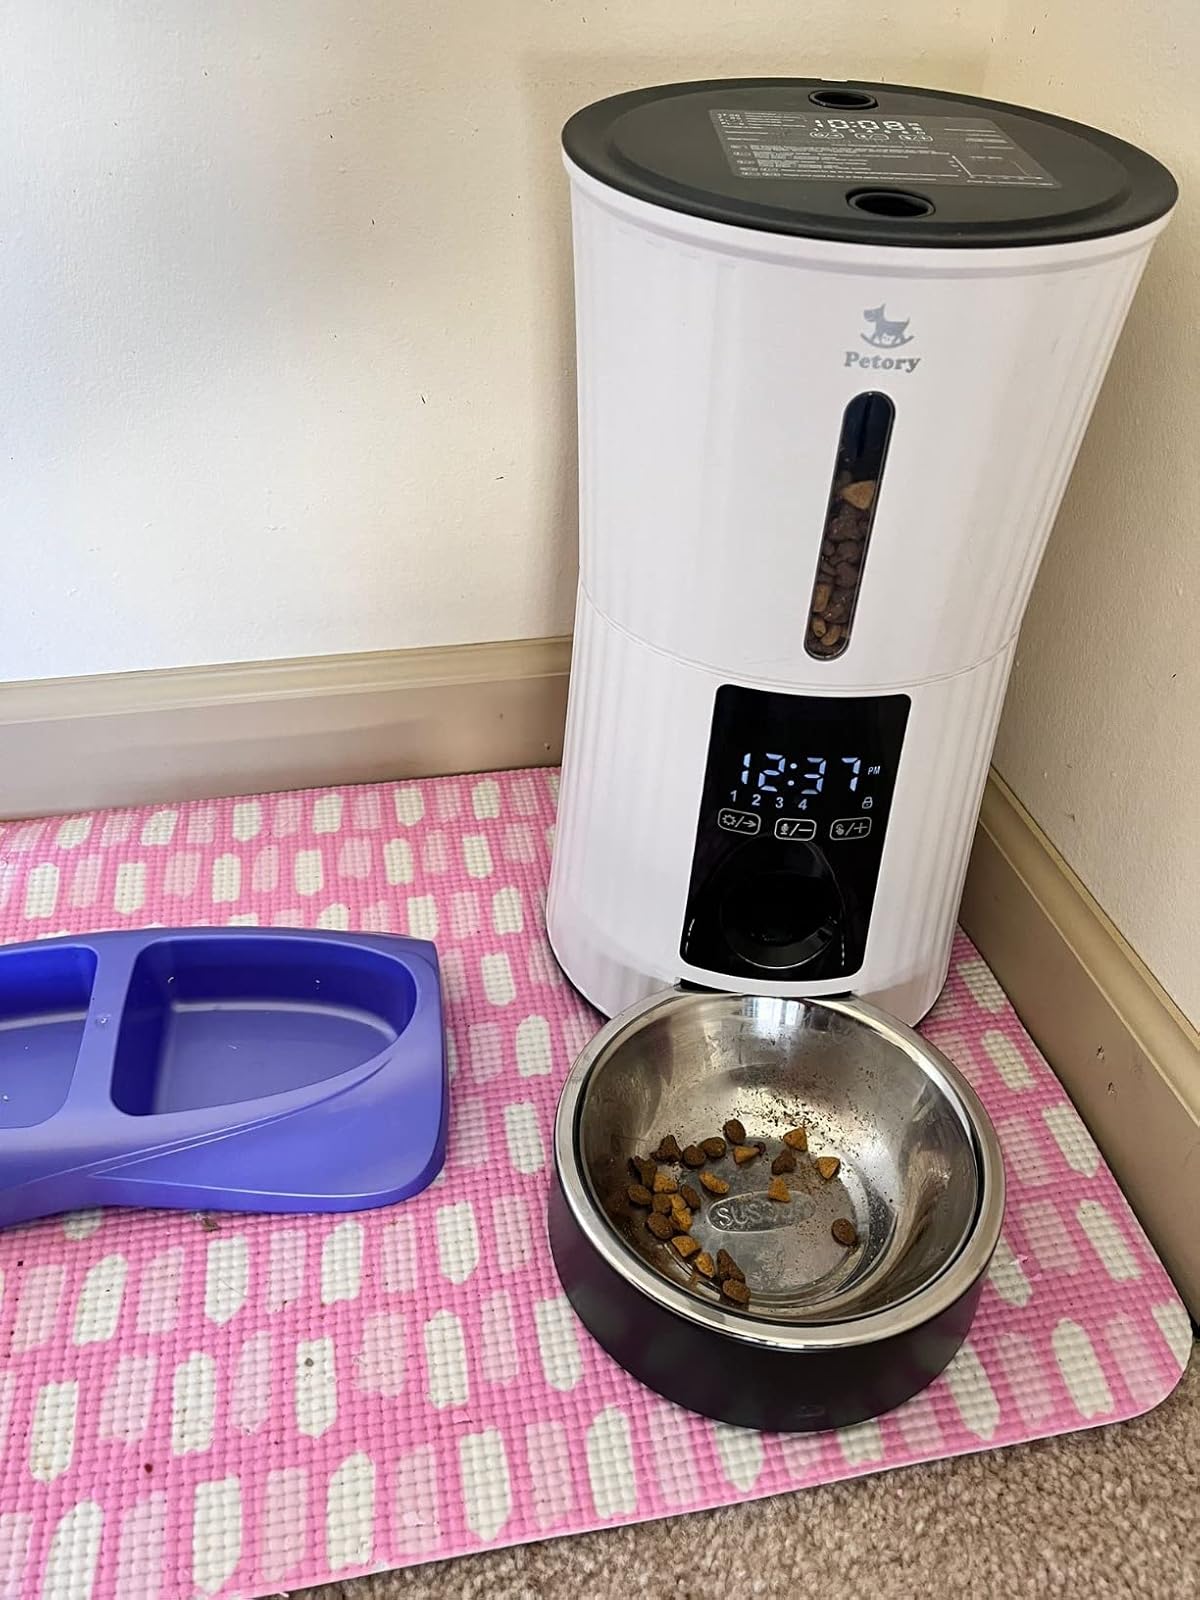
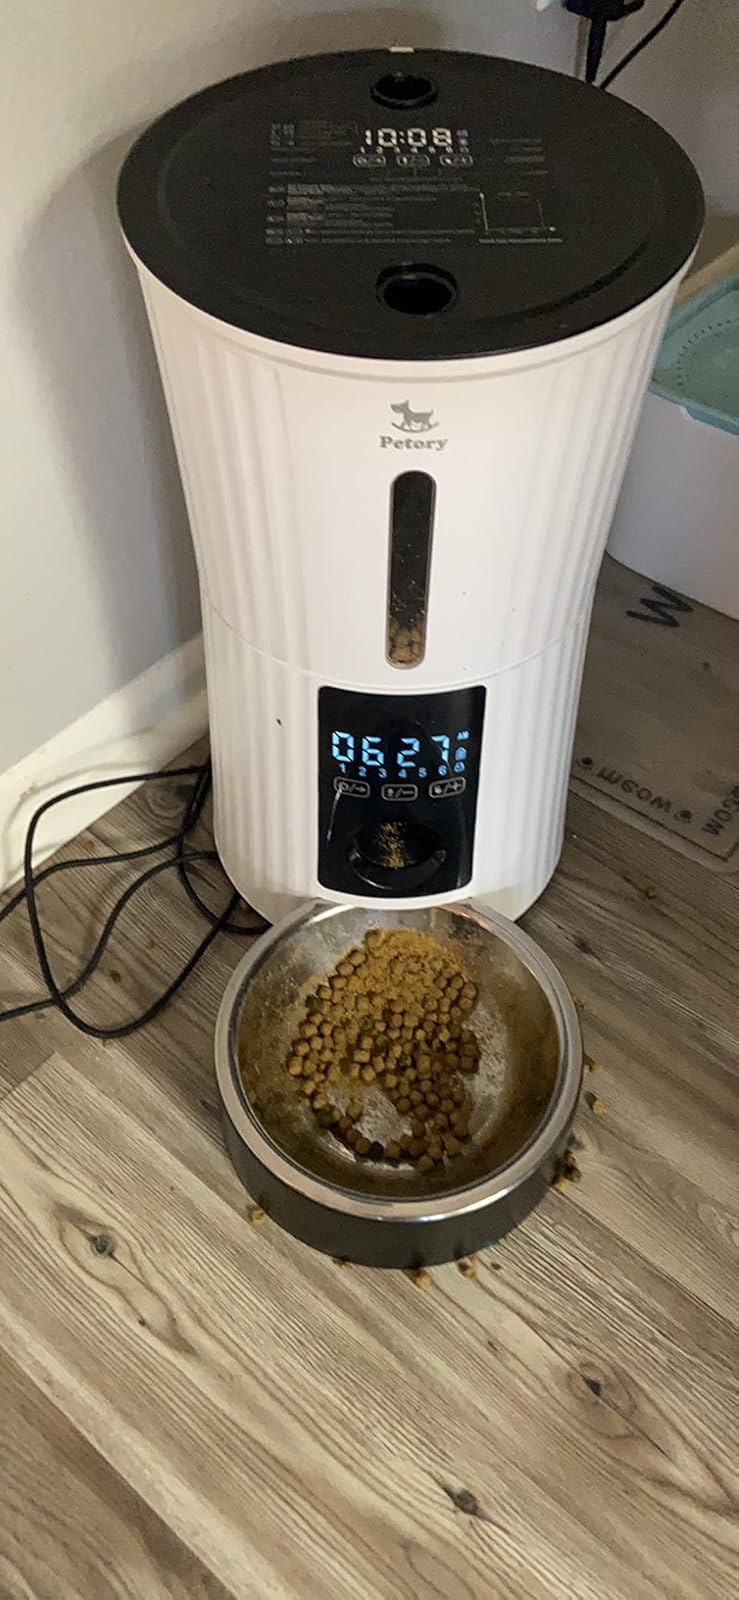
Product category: items_feeder
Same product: yes